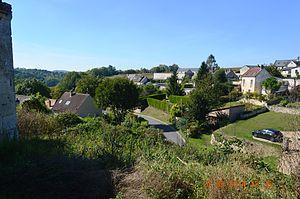
Ambrief est une commune française située dans le département de l'Aisne, à quelques minutes de Soissons, en région Hauts-de-France.